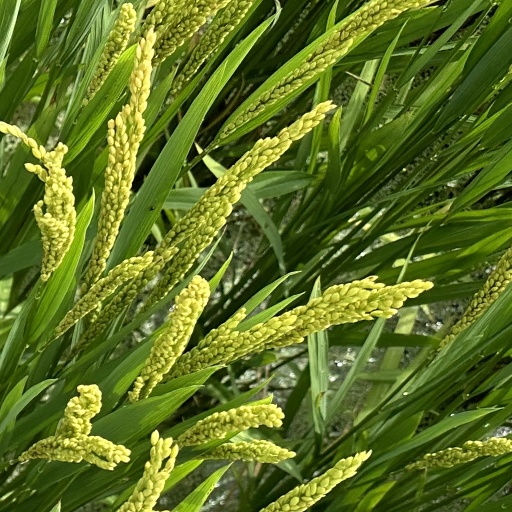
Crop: rice